The Bizarros

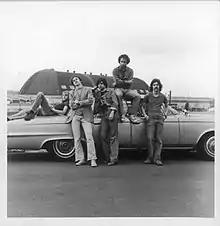
An early Bizarros publicity image in front of the Akron/Goodyear Airdock

The band were signed to the Mercury subsidiary Blank Records. "New Musical Express" wrote at this point that the band was starting to tone down its "hard and vicious" style, and was developing a "brooding edge that compares well with the Stranglers". In 1979, the band released its self-titled debut album on Mercury. A restructuring of the Mercury label, which included Blank being dissolved, left the band without a label. The self titled album was well received though, and was given an even stronger review by Christgau than their first album. The band released additional singles on Clone Records. But the Mercury disappointment, along with the untimely death of drummer Garberson, resulted in Nicholis deciding to step away from the music world and concentrate on a more stable career; by this time Nicholis was married with children. The Parkins Brothers and Walker continued on for a short time, adding a few friends to their lineup, but in under a year the band ended its original run.